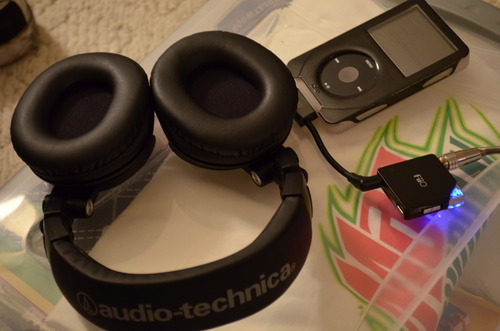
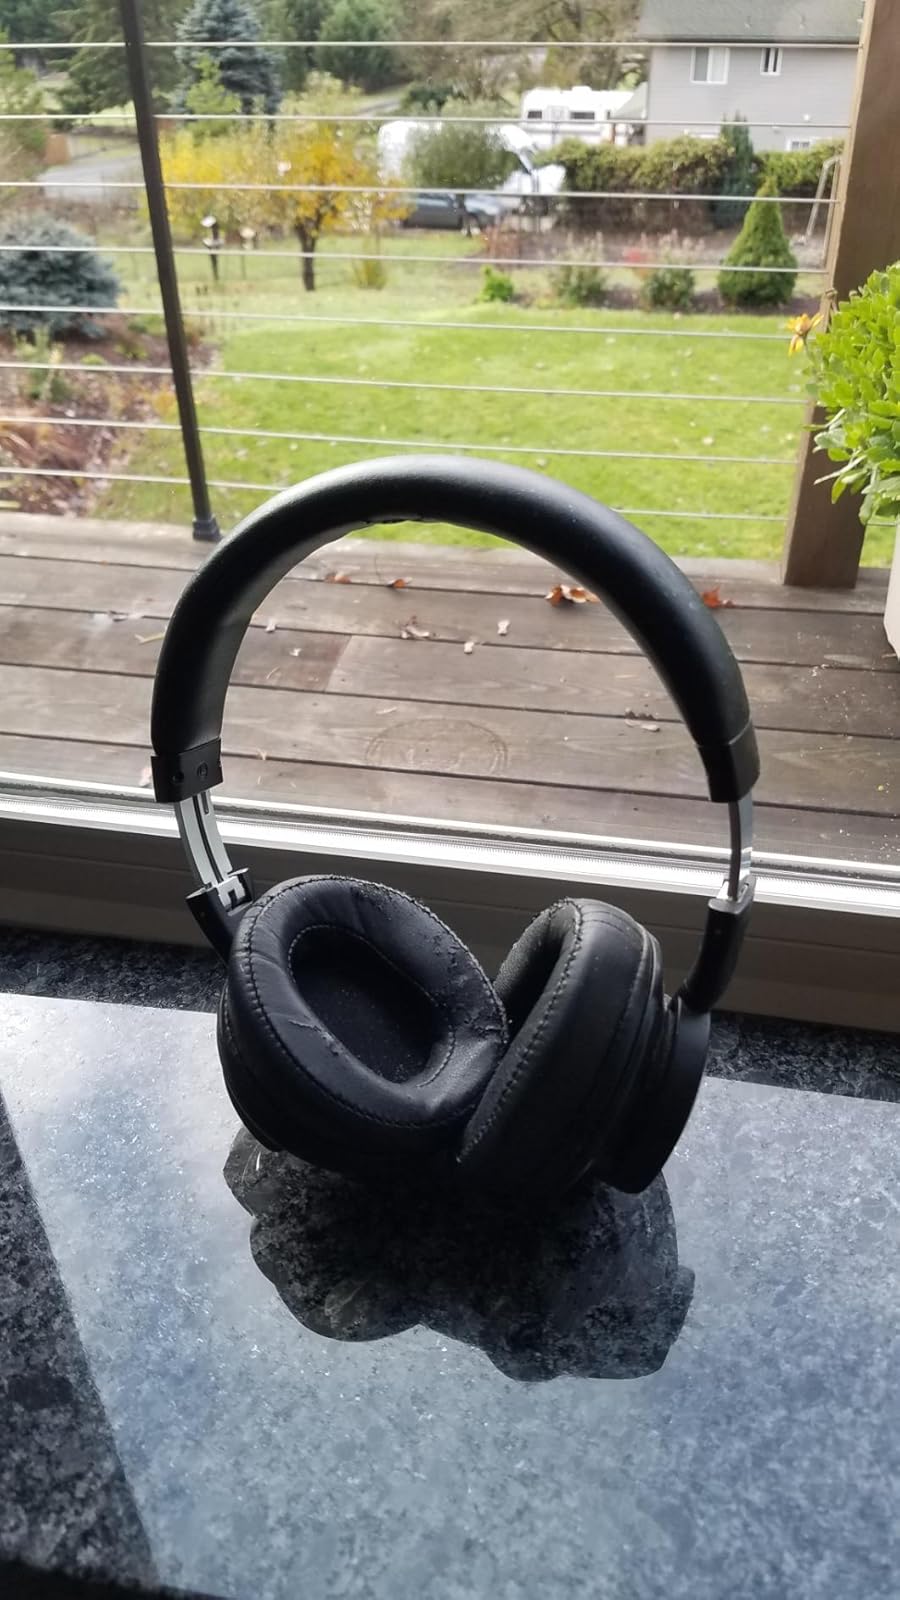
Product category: headphones
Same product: no